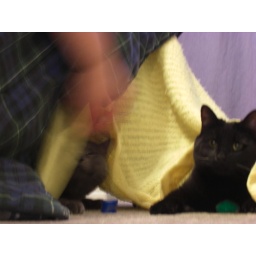
My black cat (Freya) and my grey cat ( Loki) playing with each other and some toys under their blanket.